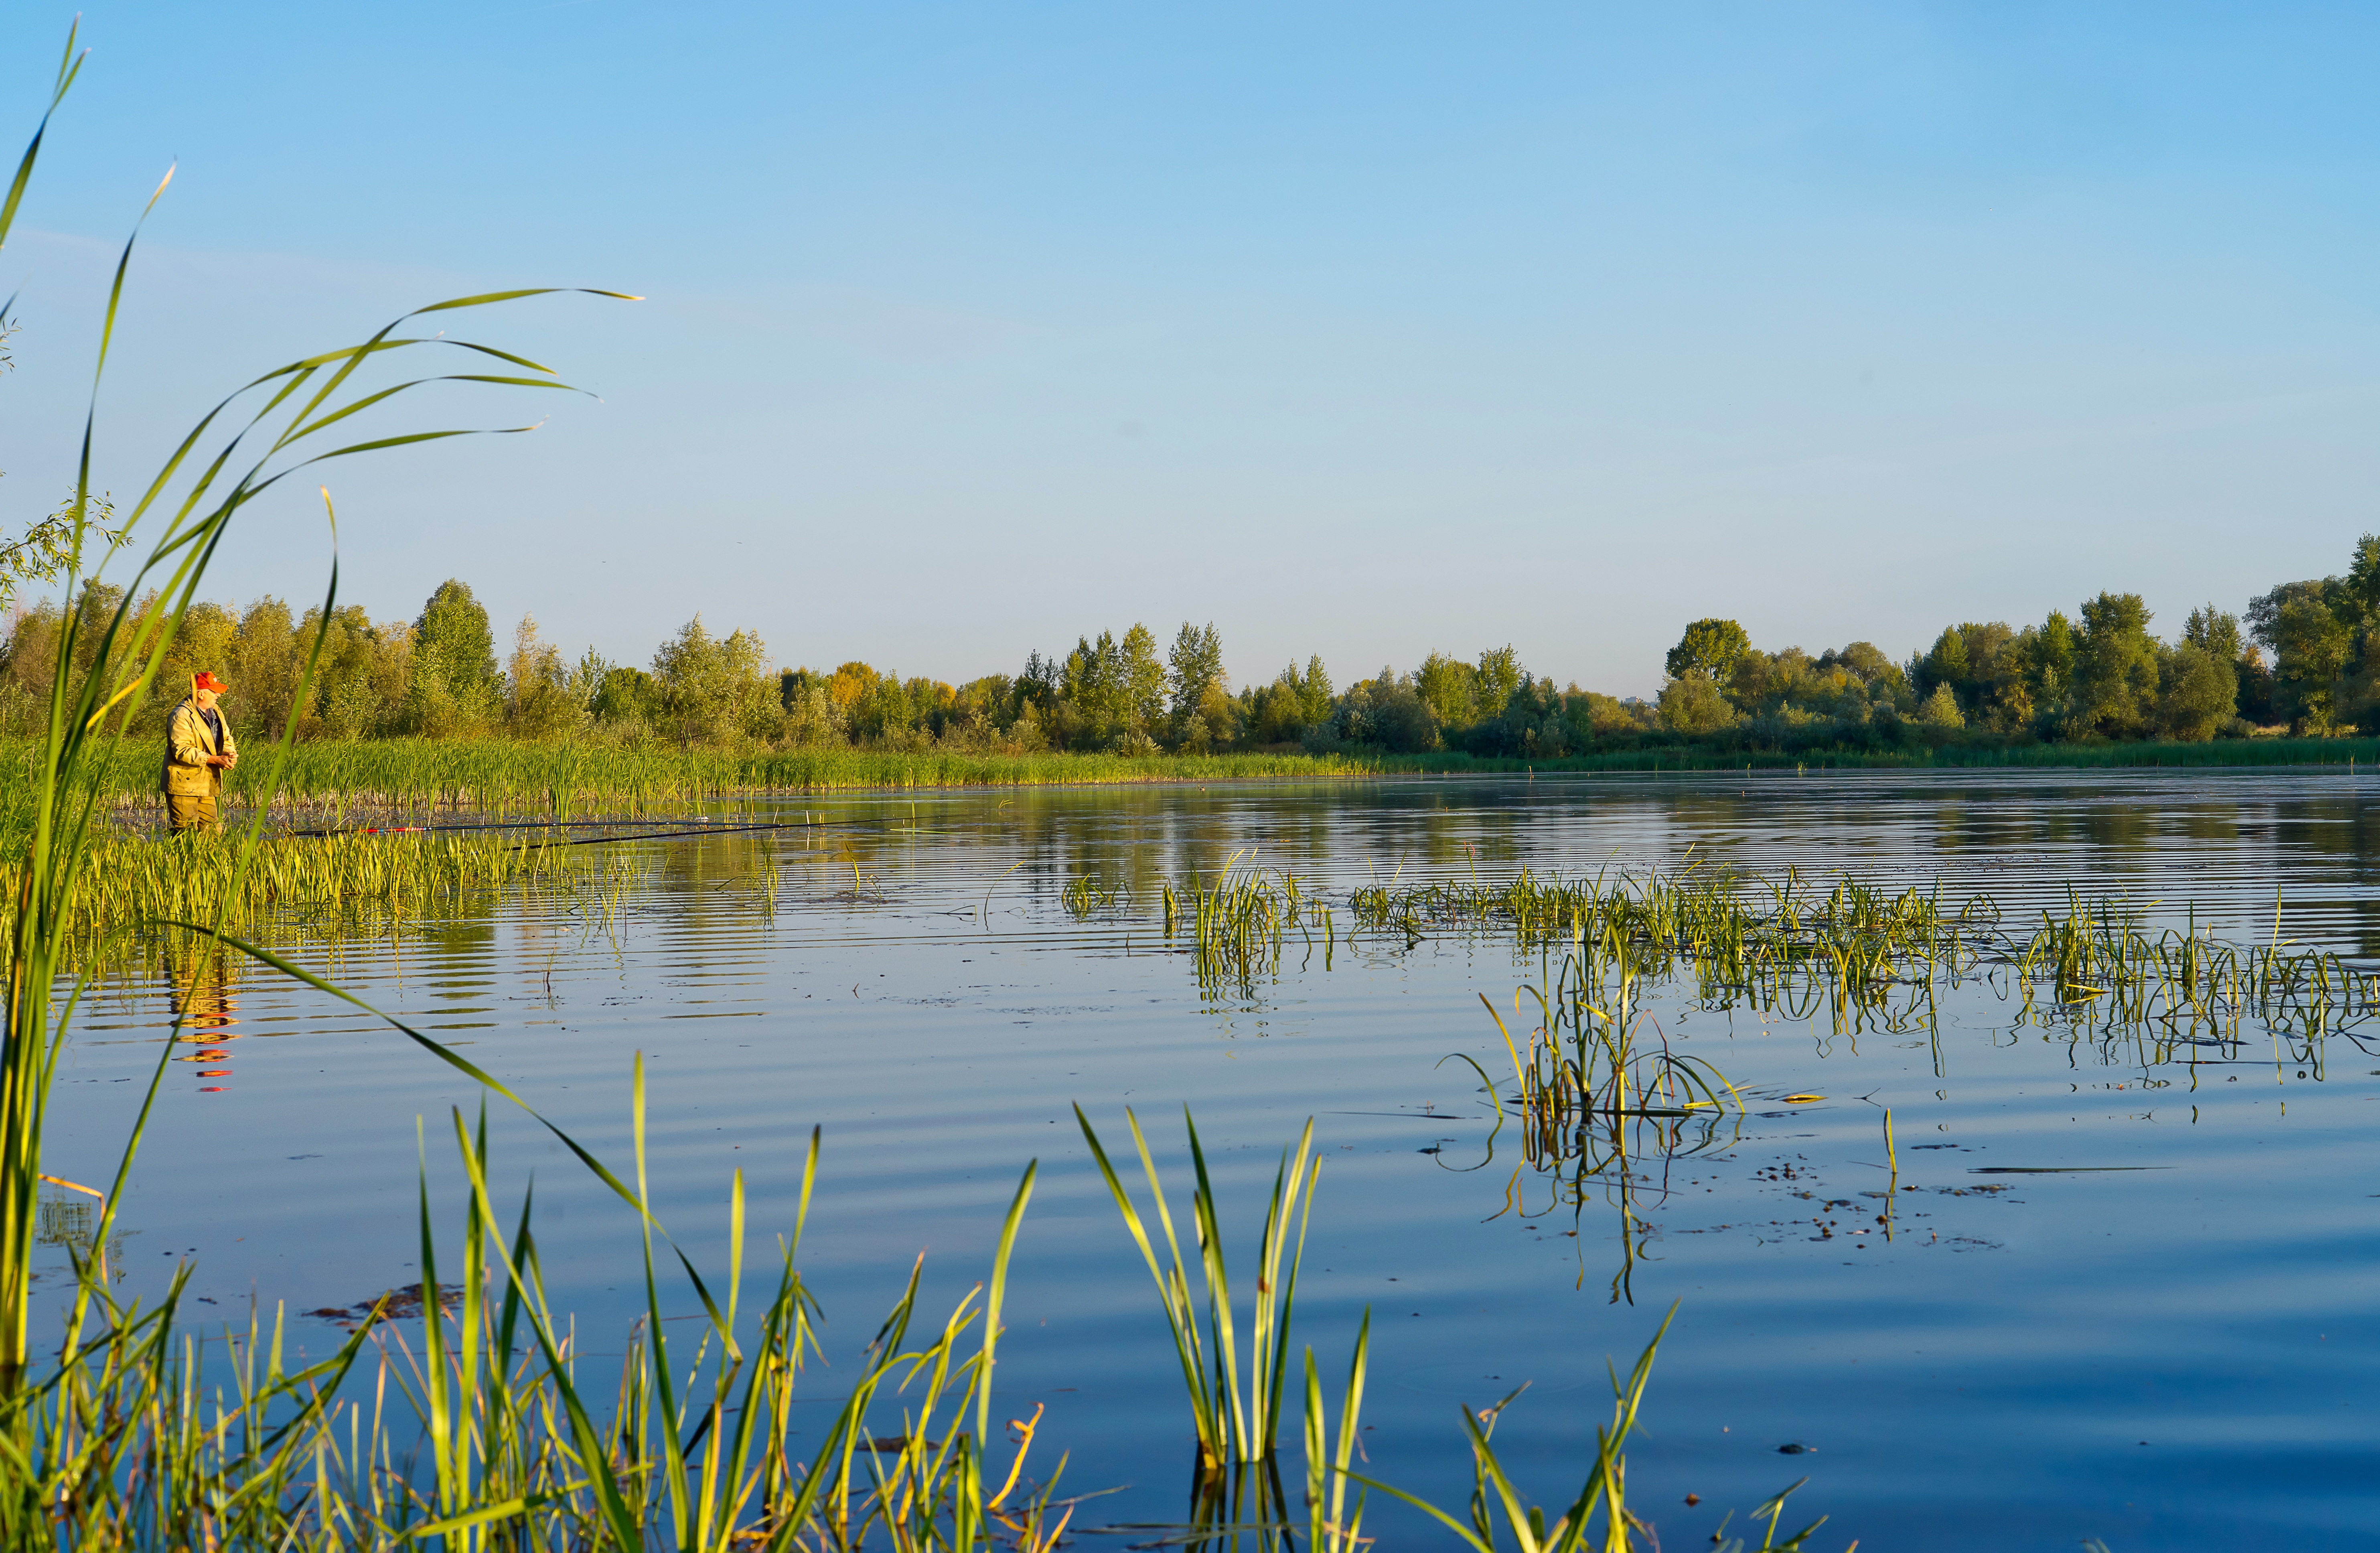
beach, landscape, tree, water, nature, grass, marsh, swamp, plant, meadow, morning, shore, flower, lake, river, summer, pond, tranquility, reflection, reservoir, body of water, blue sky, wetland, reeds, russia, habitat, ecosystem, siberia, smooth surface, natural environment, grass family